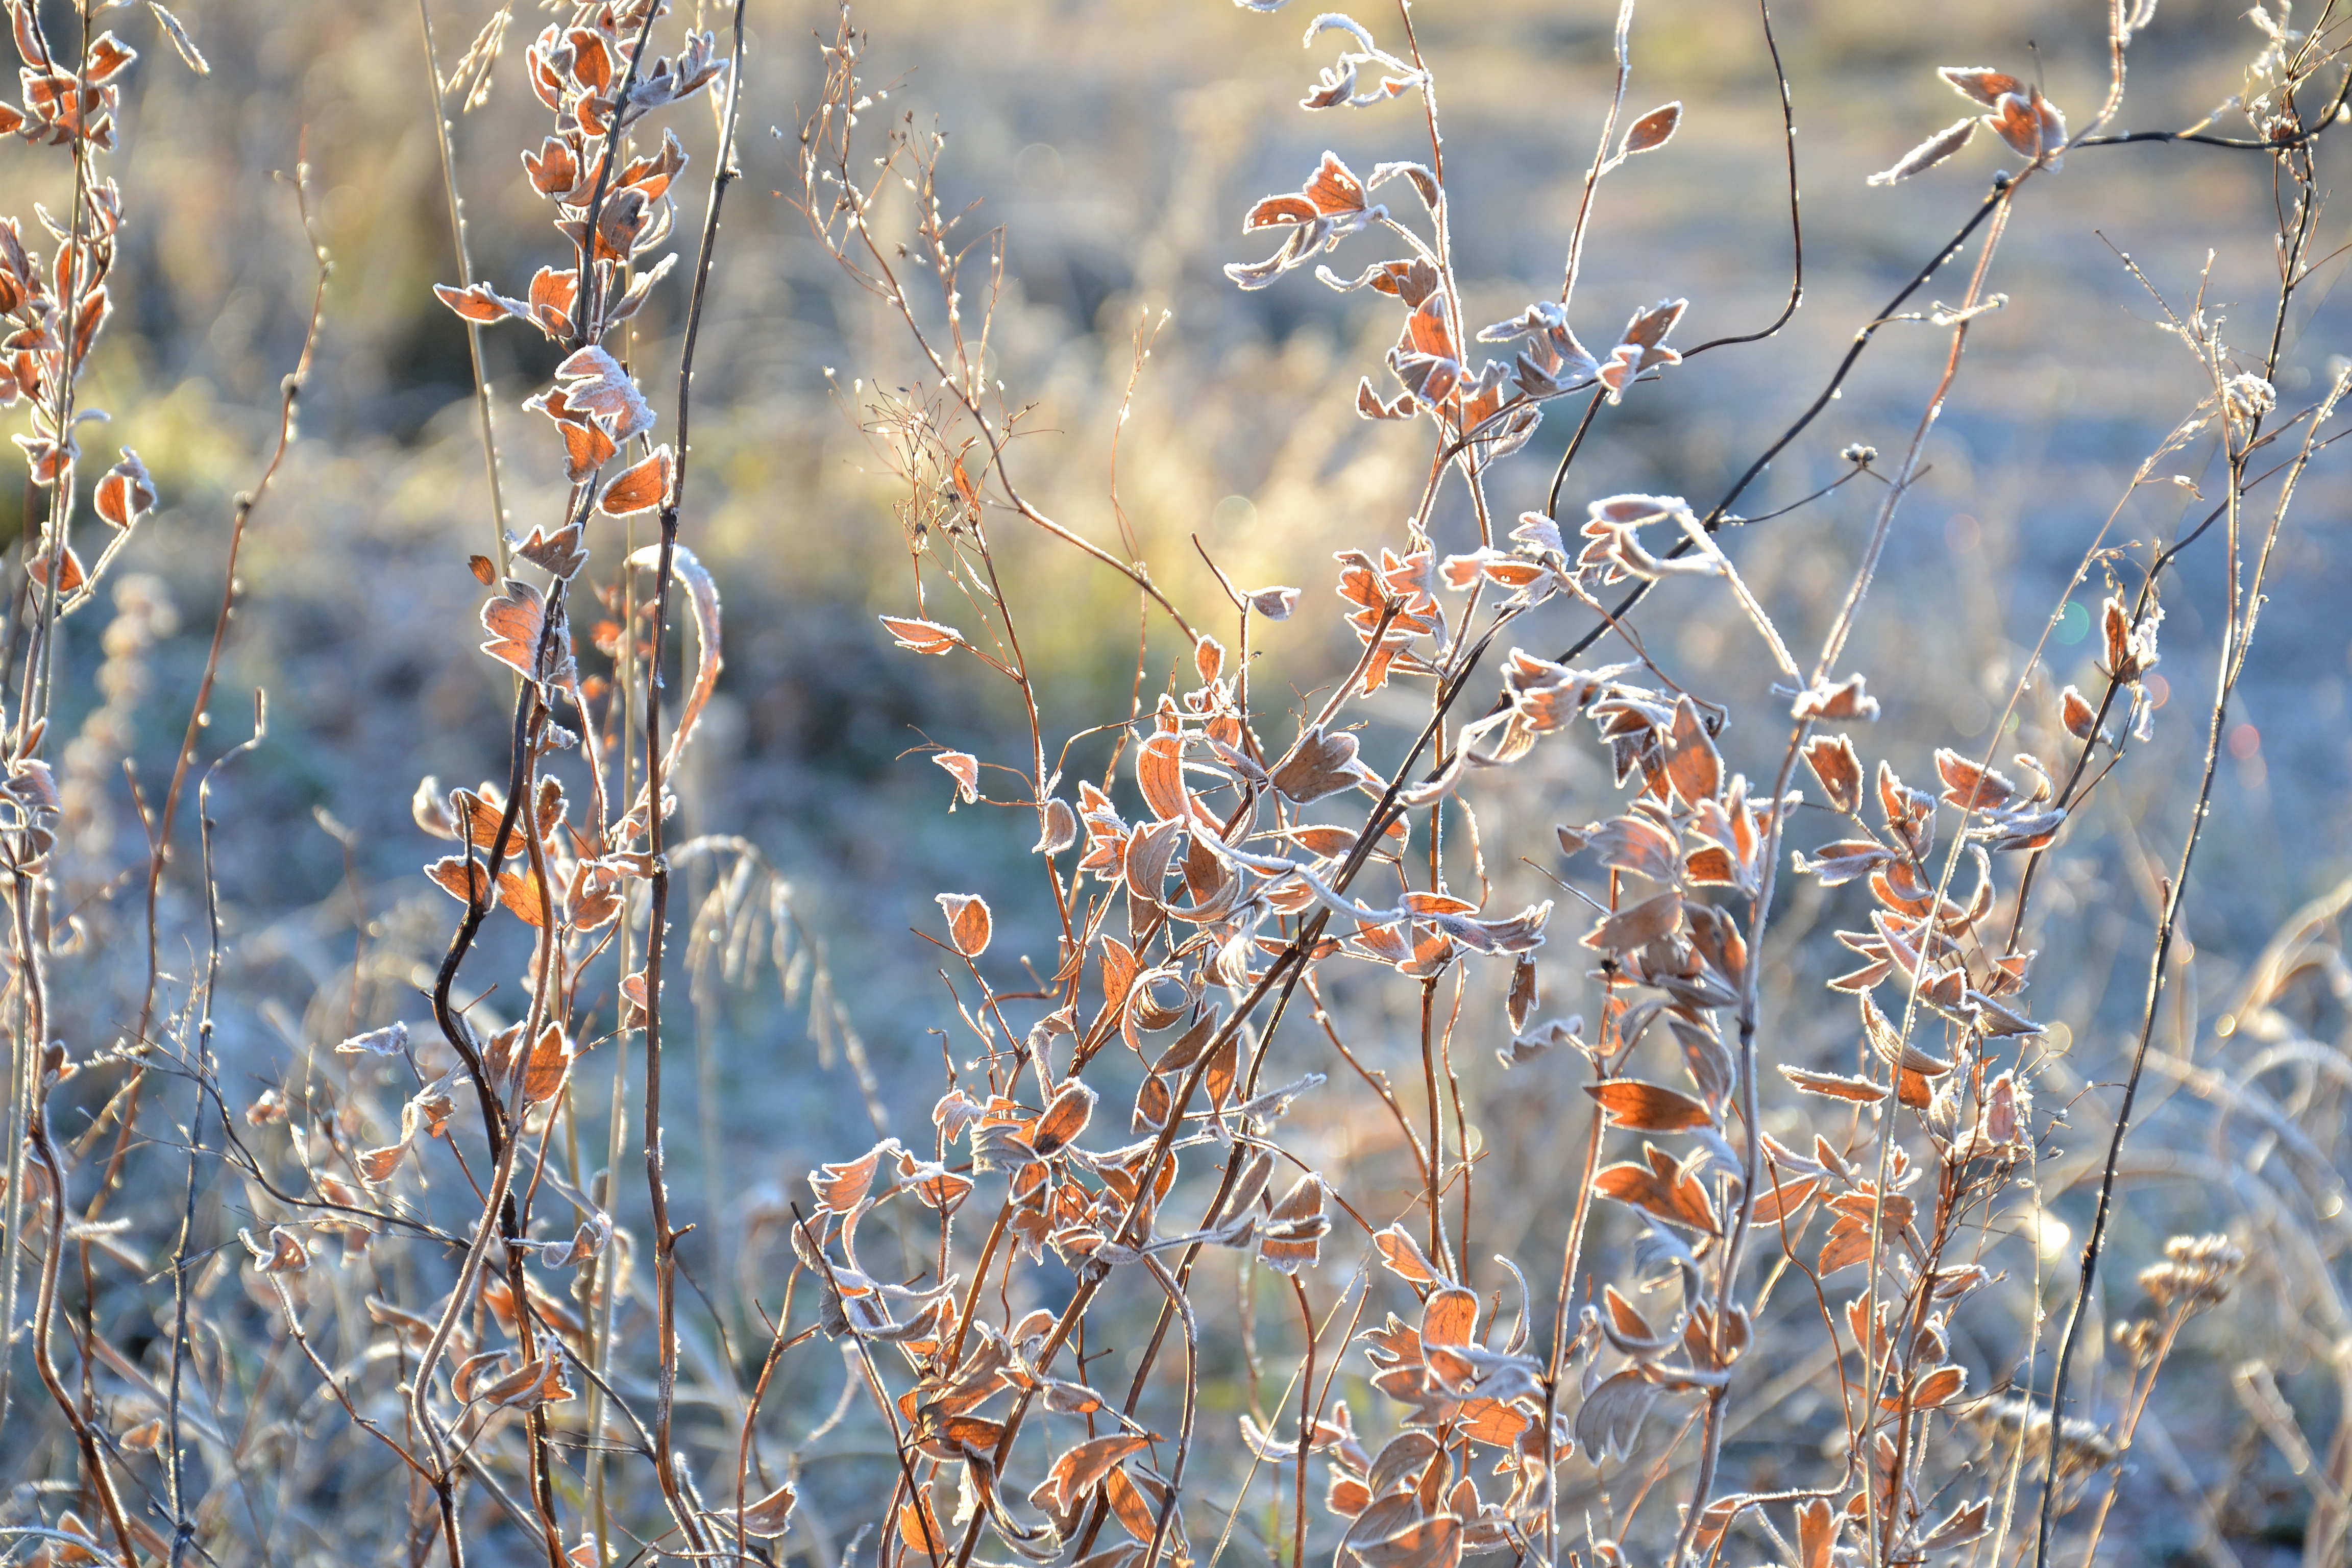
autumn, beautiful, branches, bright, color, blur, environment, plants, leaves, fall, garden, growth, sunrise, forest, outdoors, season, weather, flora, branch, winter, spring, twig, morning, freezing, frost, grass family, grass, sunlight, plant, tree, blossom, sky, plant stem, wildflower